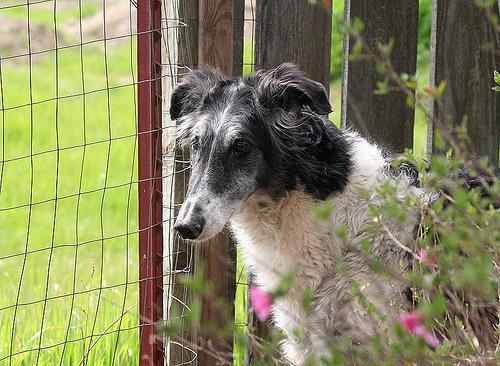
borzoi